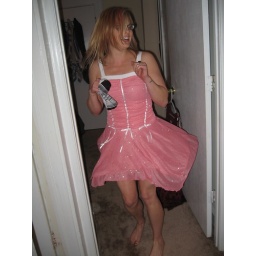
karla dances in pink dress